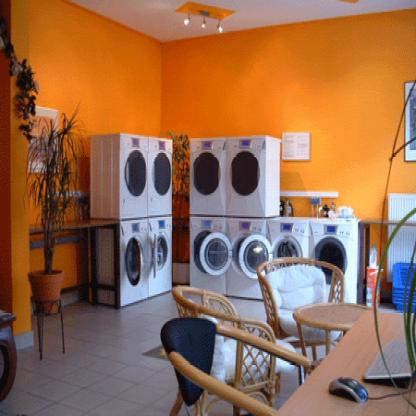
Scene: Indoor